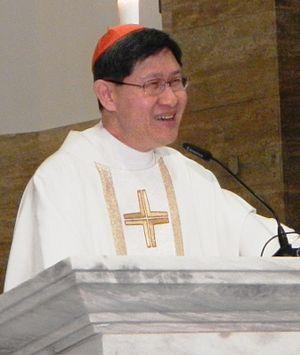
Cette page présente la liste des évêques puis archevêques de Manille, aux Philippines.
Luis Antonio Tagle, né le 21 juin 1957 à Manille aux Philippines, est un prêtre séculier philippin du diocèse d'Imus dont il devient l'évêque en octobre 2001. En octobre 2011 il est nommé archevêque de Manille. L'année suivante, le 24 novembre 2012, il est créé cardinal par Benoît XVI. En décembre 2019 il est appelé à Rome comme préfet de la congrégation pour l'évangélisation des peuples.
La curie romaine est l'ensemble des dicastères et autres organismes du Saint-Siège qui assistent le pape dans sa mission de pasteur suprême de l'Église catholique. « La Curie romaine dont le Pontife suprême se sert habituellement pour traiter les affaires de l'Église tout entière, et qui accomplit sa fonction en son nom et sous son autorité pour le bien et le service des Églises, comprend la Secrétairerie d'État ou Secrétariat du Pape, le Conseil pour les affaires publiques de l'Église, les Congrégations, Tribunaux et autres Instituts ; leur constitution et compétence sont définies par la loi particulière ».